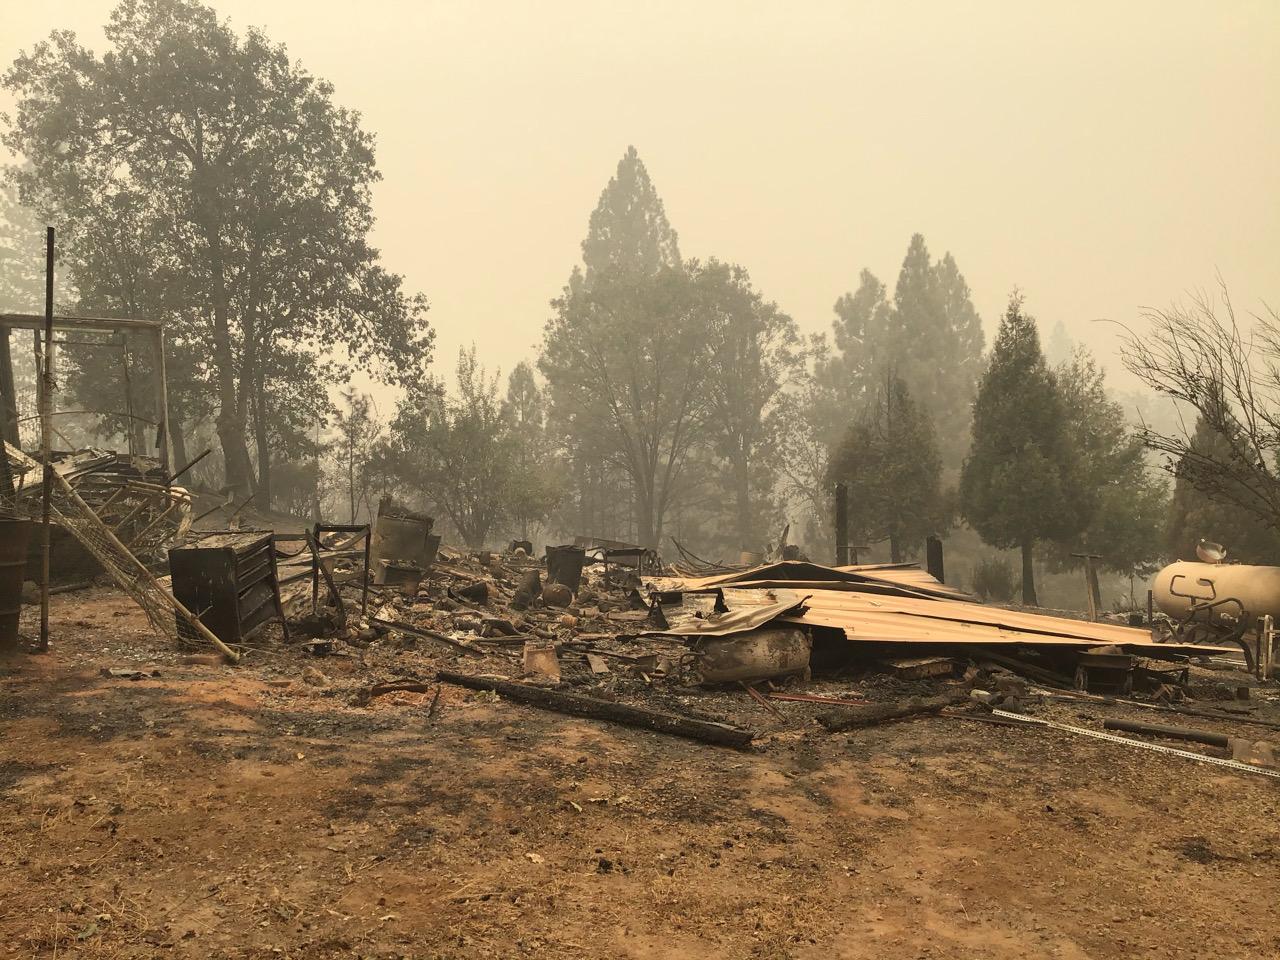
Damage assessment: destroyed